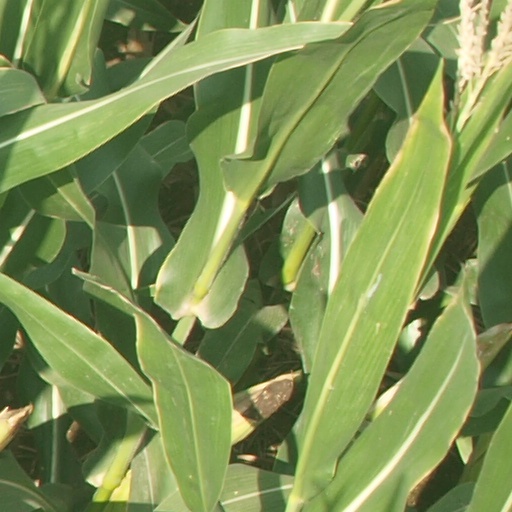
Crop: maize; corn